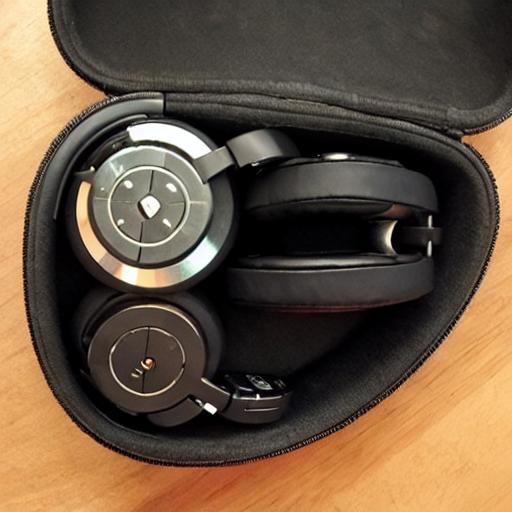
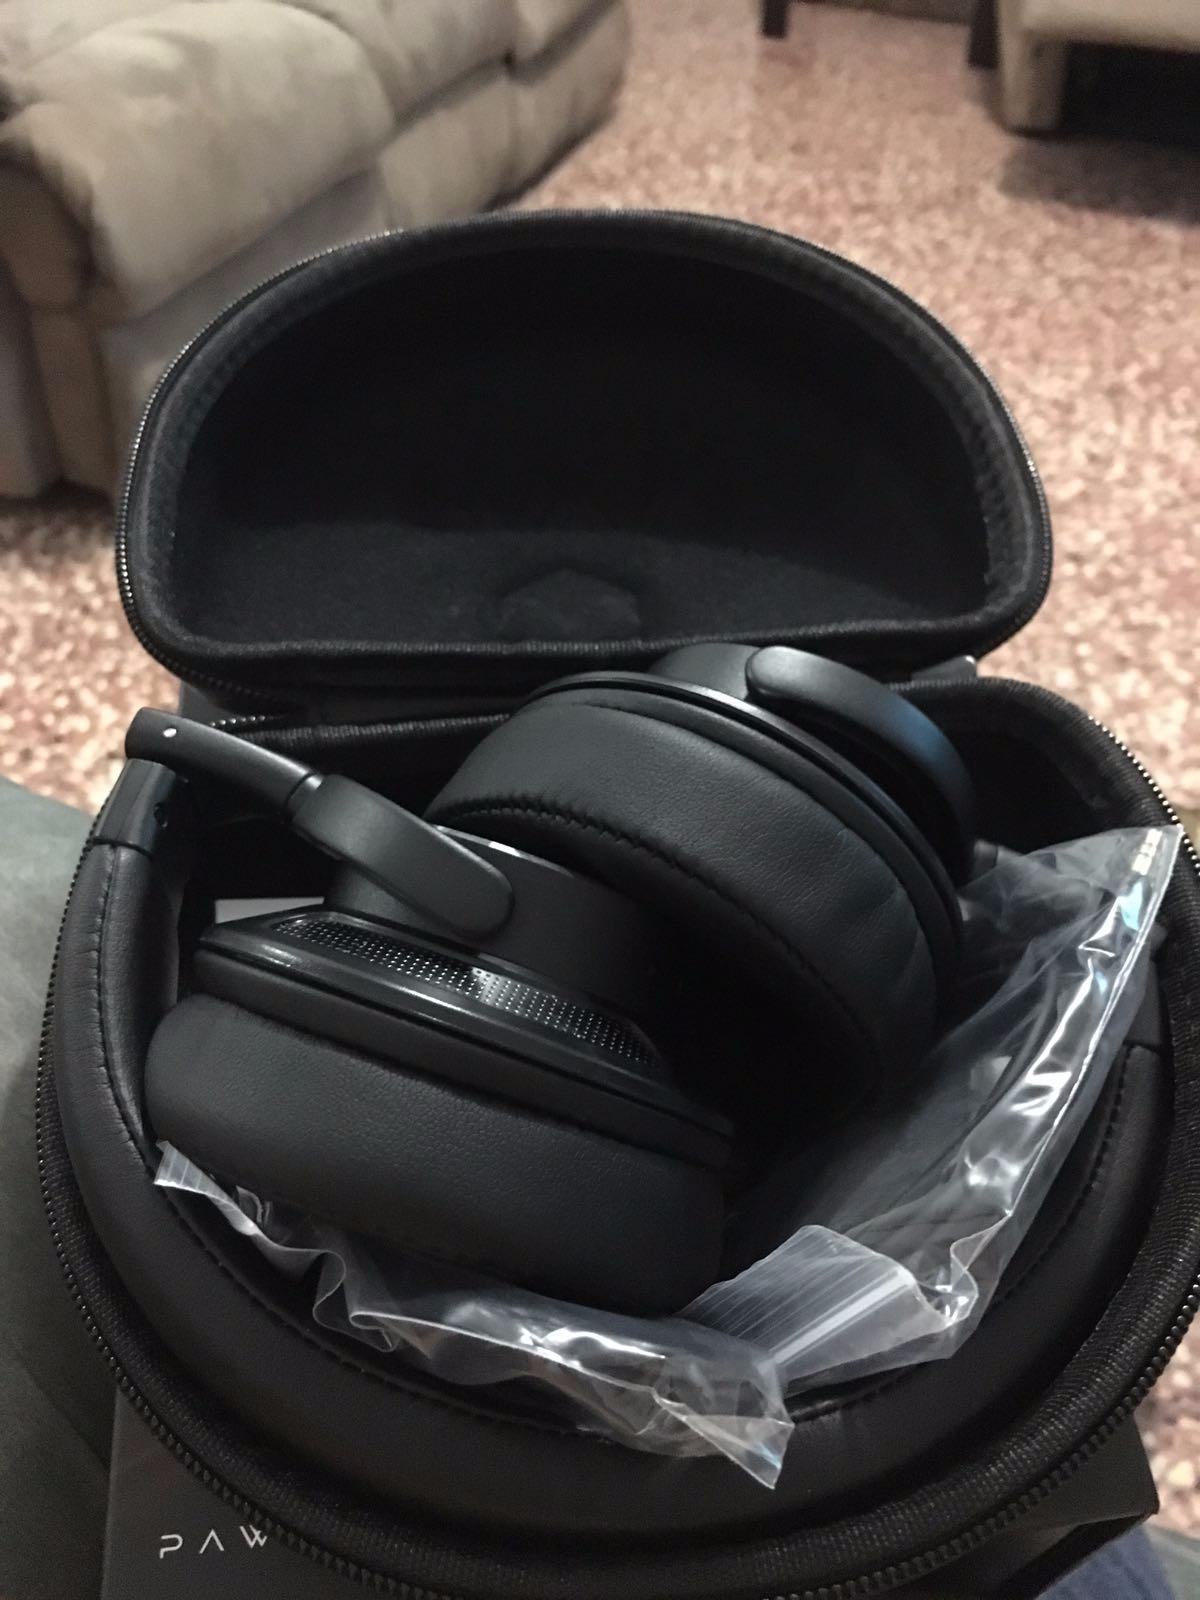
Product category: headphones
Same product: no